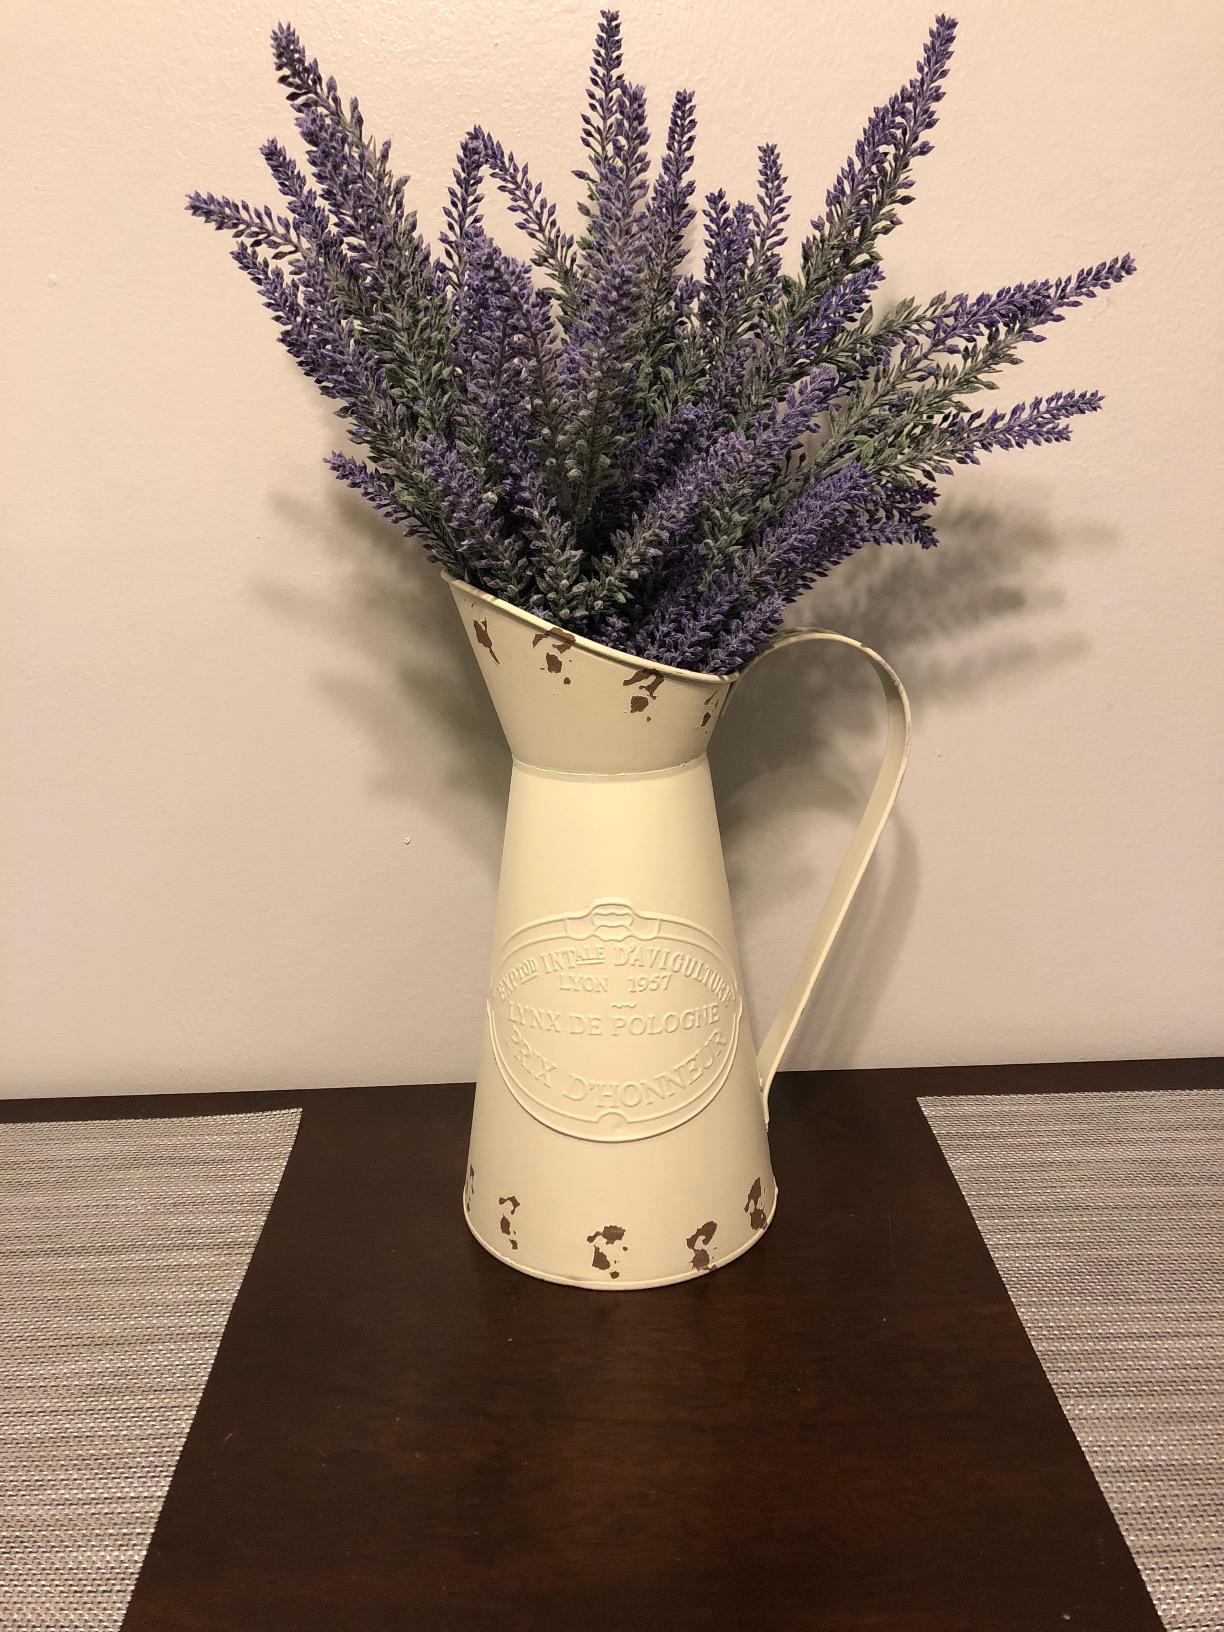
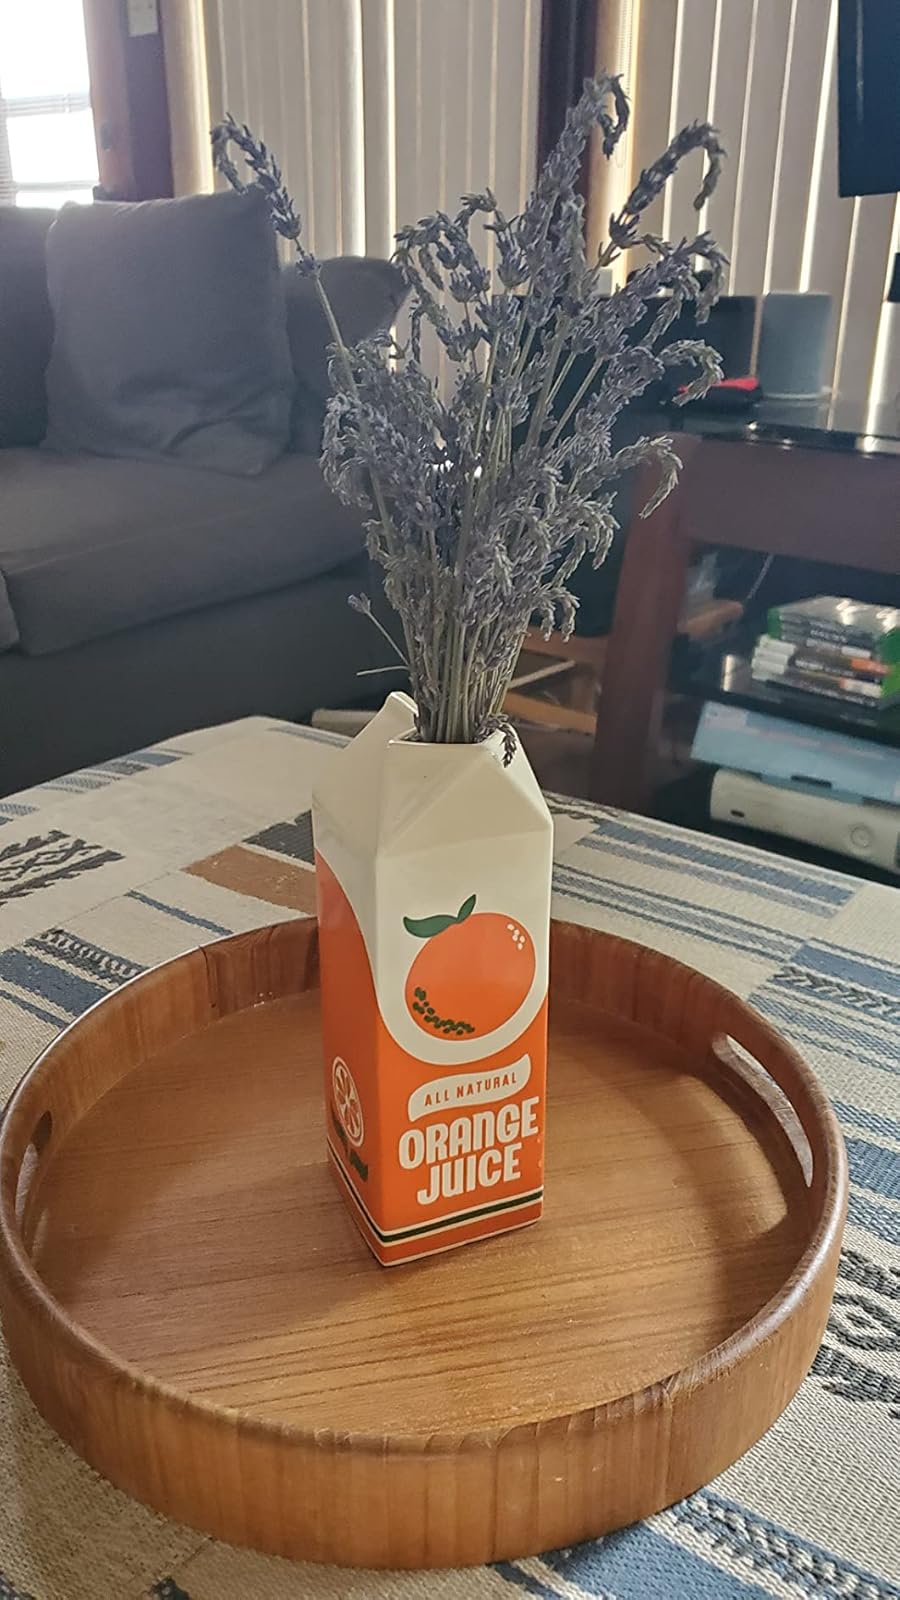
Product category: vase
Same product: no